The Witch Who Came from the Sea

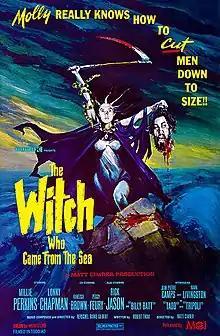
Theatrical release poster

The Witch Who Came from the Sea is a 1976 American psychological horror film produced and directed by Matt Cimber and starring Millie Perkins, Lonny Chapman, Vanessa Brown, Peggy Feury, Rick Jason, George Buck Flower, and Roberta Collins. The film centers on an emotionally scarred woman who goes on a killing spree after taking a job as a waitress in a seaside bar. Its title refers to "The Birth of Venus", which figures in the film. Dean Cundey served as associate photographer on the film.